Simultaneous opposite direction parallel runway operations

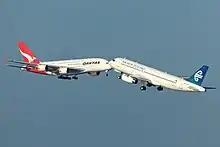
SODPROPS in action at Sydney Airport with the Qantas Airbus A380 on short final for RWY 34L just as the Air New Zealand Airbus A320 becomes airborne from RWY 16L.

Simultaneous opposite direction parallel runway operations, or SODPROPS, is a method of coordinating the arrival and departure of aircraft on parallel runways. Airports that have two parallel runways can use this method so that aircraft can arrive on one runway while another aircraft can depart simultaneously in the opposite direction on the parallel runway. For example, an aircraft can depart runway 09R while another aircraft lands on runway 27R. This potentially maximizes the efficient coordination of aircraft in certain weather conditions as well as aiding in noise abatement.